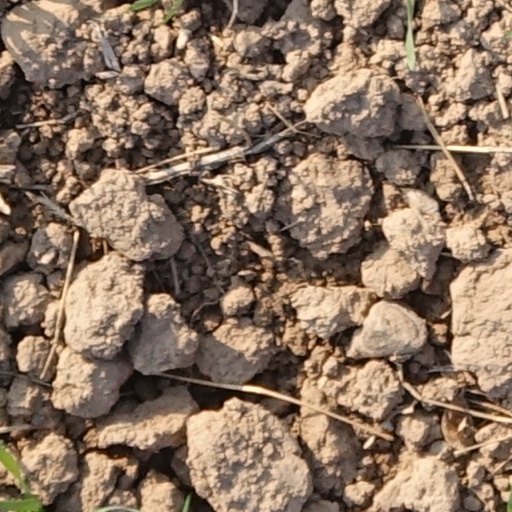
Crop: wheat